Albert A. Murphree

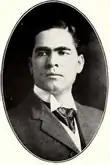
Murphree from 1911 "Seminole" yearbook

When the first president of the University of Florida, Andrew Sledd, was not re-appointed for the 1909–10 school year because of a conflict over what the new governor and members of the Florida Board of Education believed were Sledd's inflexible admissions standards that were impeding the growth of the university, Murphree's name was once again advanced as a replacement. This time, the Board of Control voted unanimously to approve his appointment. Murphree assumed his new duties during the summer of 1909, and worked diligently with his predecessor to ensure a smooth transition that capitalized on previous successes. In a surprise to some of his previous political supporters, Murphree endorsed Sledd's admissions standards, and thereafter actually tightened the requirements for entry again in 1912.